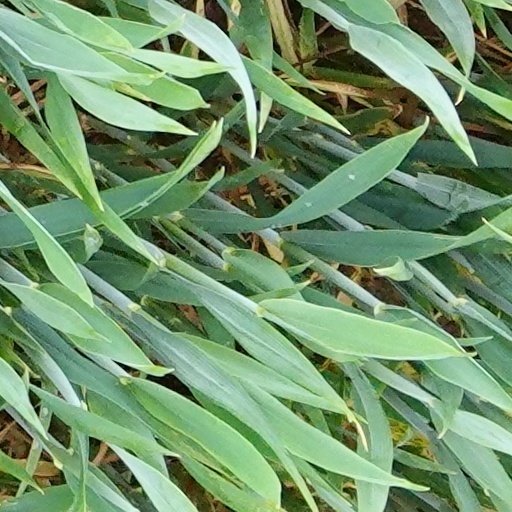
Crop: wheat